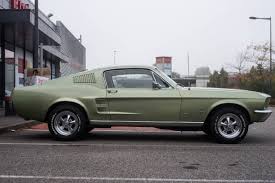
Vehicle type: Cars